GM 6L transmission

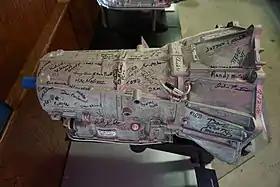
A Hydra-Matic 6L80 transmission at the Ypsilanti Automotive Heritage Museum

The 6LXX family is a series of 6-speed longitudinally-mounted automatic transmissions produced by General Motors. The 6L80 and 6L90 were assembled at GM Powertrain plants in Ypsilanti, MI (Willow Run Transmission), Toledo, Ohio (Toledo Transmission) and Silao, Guanajuato, Mexico, while the smaller 6L45 and 6L50 were produced at those same Toledo and Silao plants, as well as at a GM Powertrain plant in Strasbourg, France. All four models feature clutch to clutch shifting, eliminating the one-way clutches used on older transmission designs.